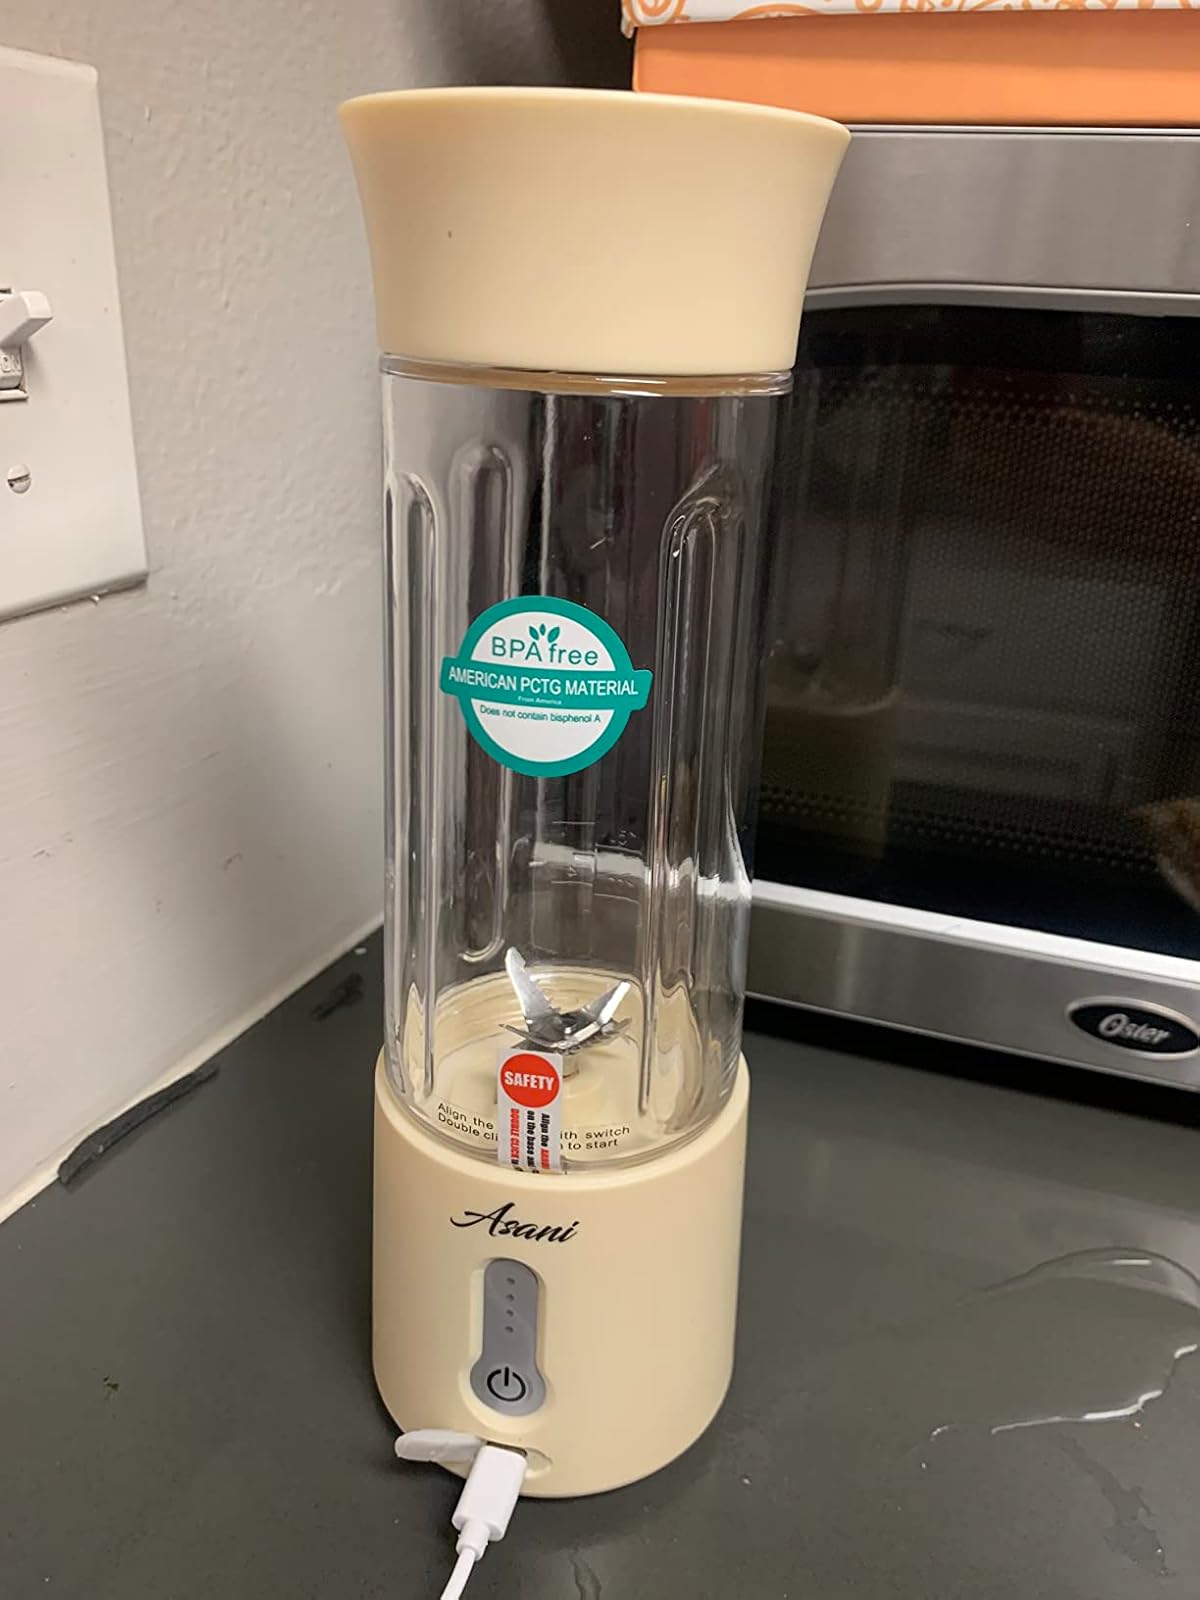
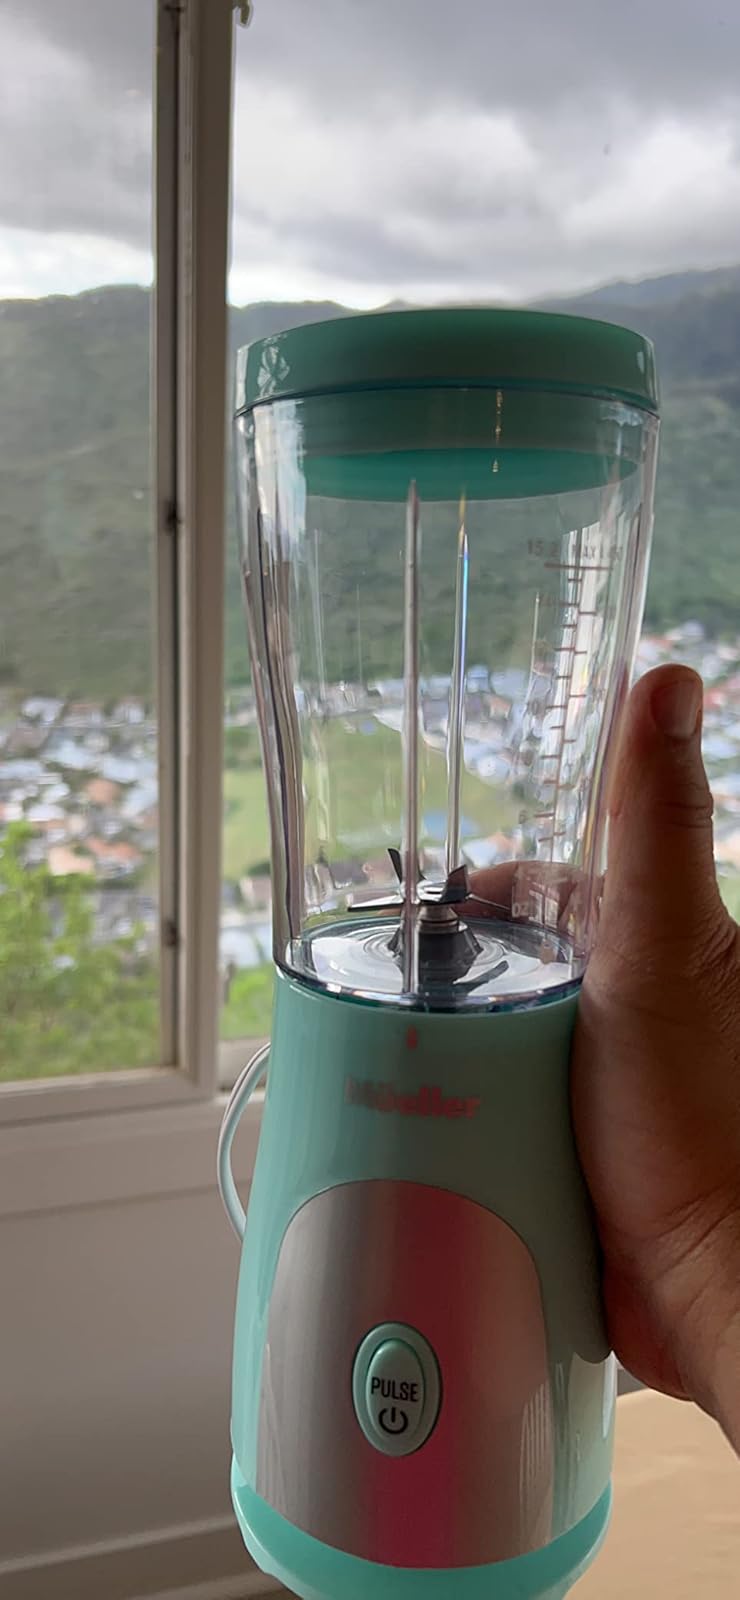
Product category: items_blender
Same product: no